Author! Author! (film)

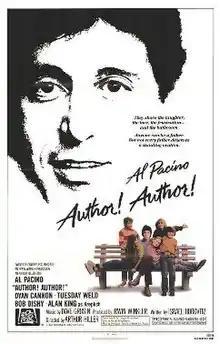
Theatrical release poster

Author! Author! is a 1982 American autobiographical film directed by Arthur Hiller, written by Israel Horovitz and starring Al Pacino.